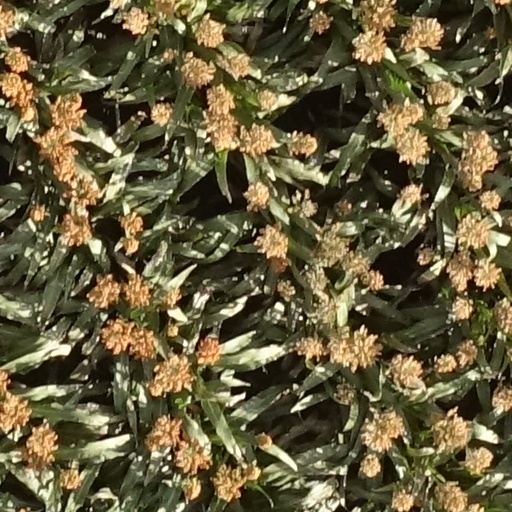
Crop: sorghum